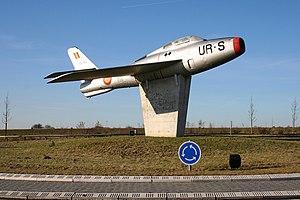
Vodecée (Belgique), le F-84F Thunderstreak placé sur le rond-point du carrefour formé par les rues de Namur, de la Ferme du Vivier et de la Barrière Luc.
Voici la liste des appareils composant la flotte de la composante air de l'armée belge :
Vodecée est un village de l'Entre-Sambre-et-Meuse en province de Namur. Sis à trois kilomètres à l'Est de la ville de Philippeville il en fait aujourd'hui administrativement partie. C'était une commune à part entière avant la fusion des communes de 1977.